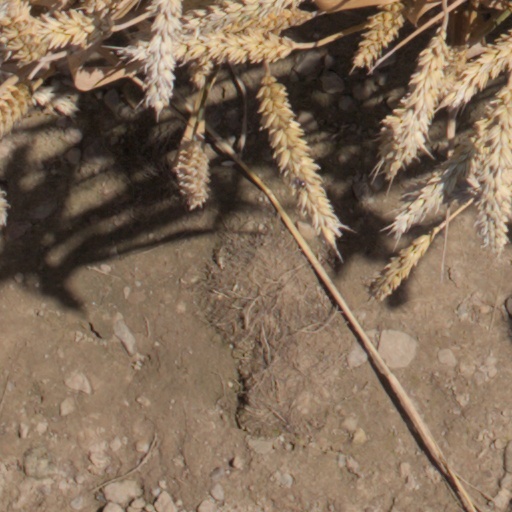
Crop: wheat